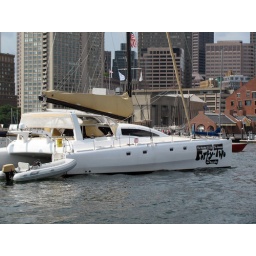
An excellent boat name, spotted in Boston Harbor. Forty-Two, the meaning of life, the universe, and everything.